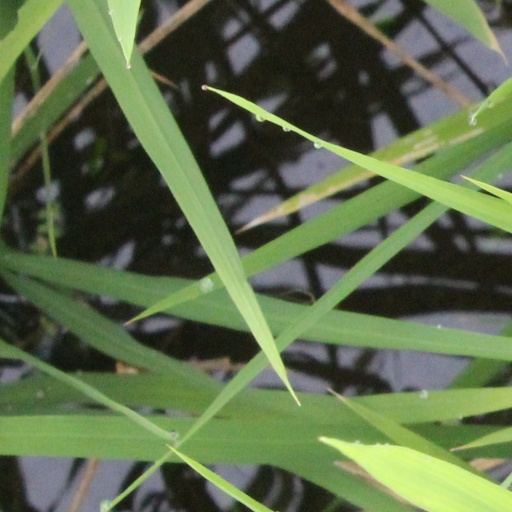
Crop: rice